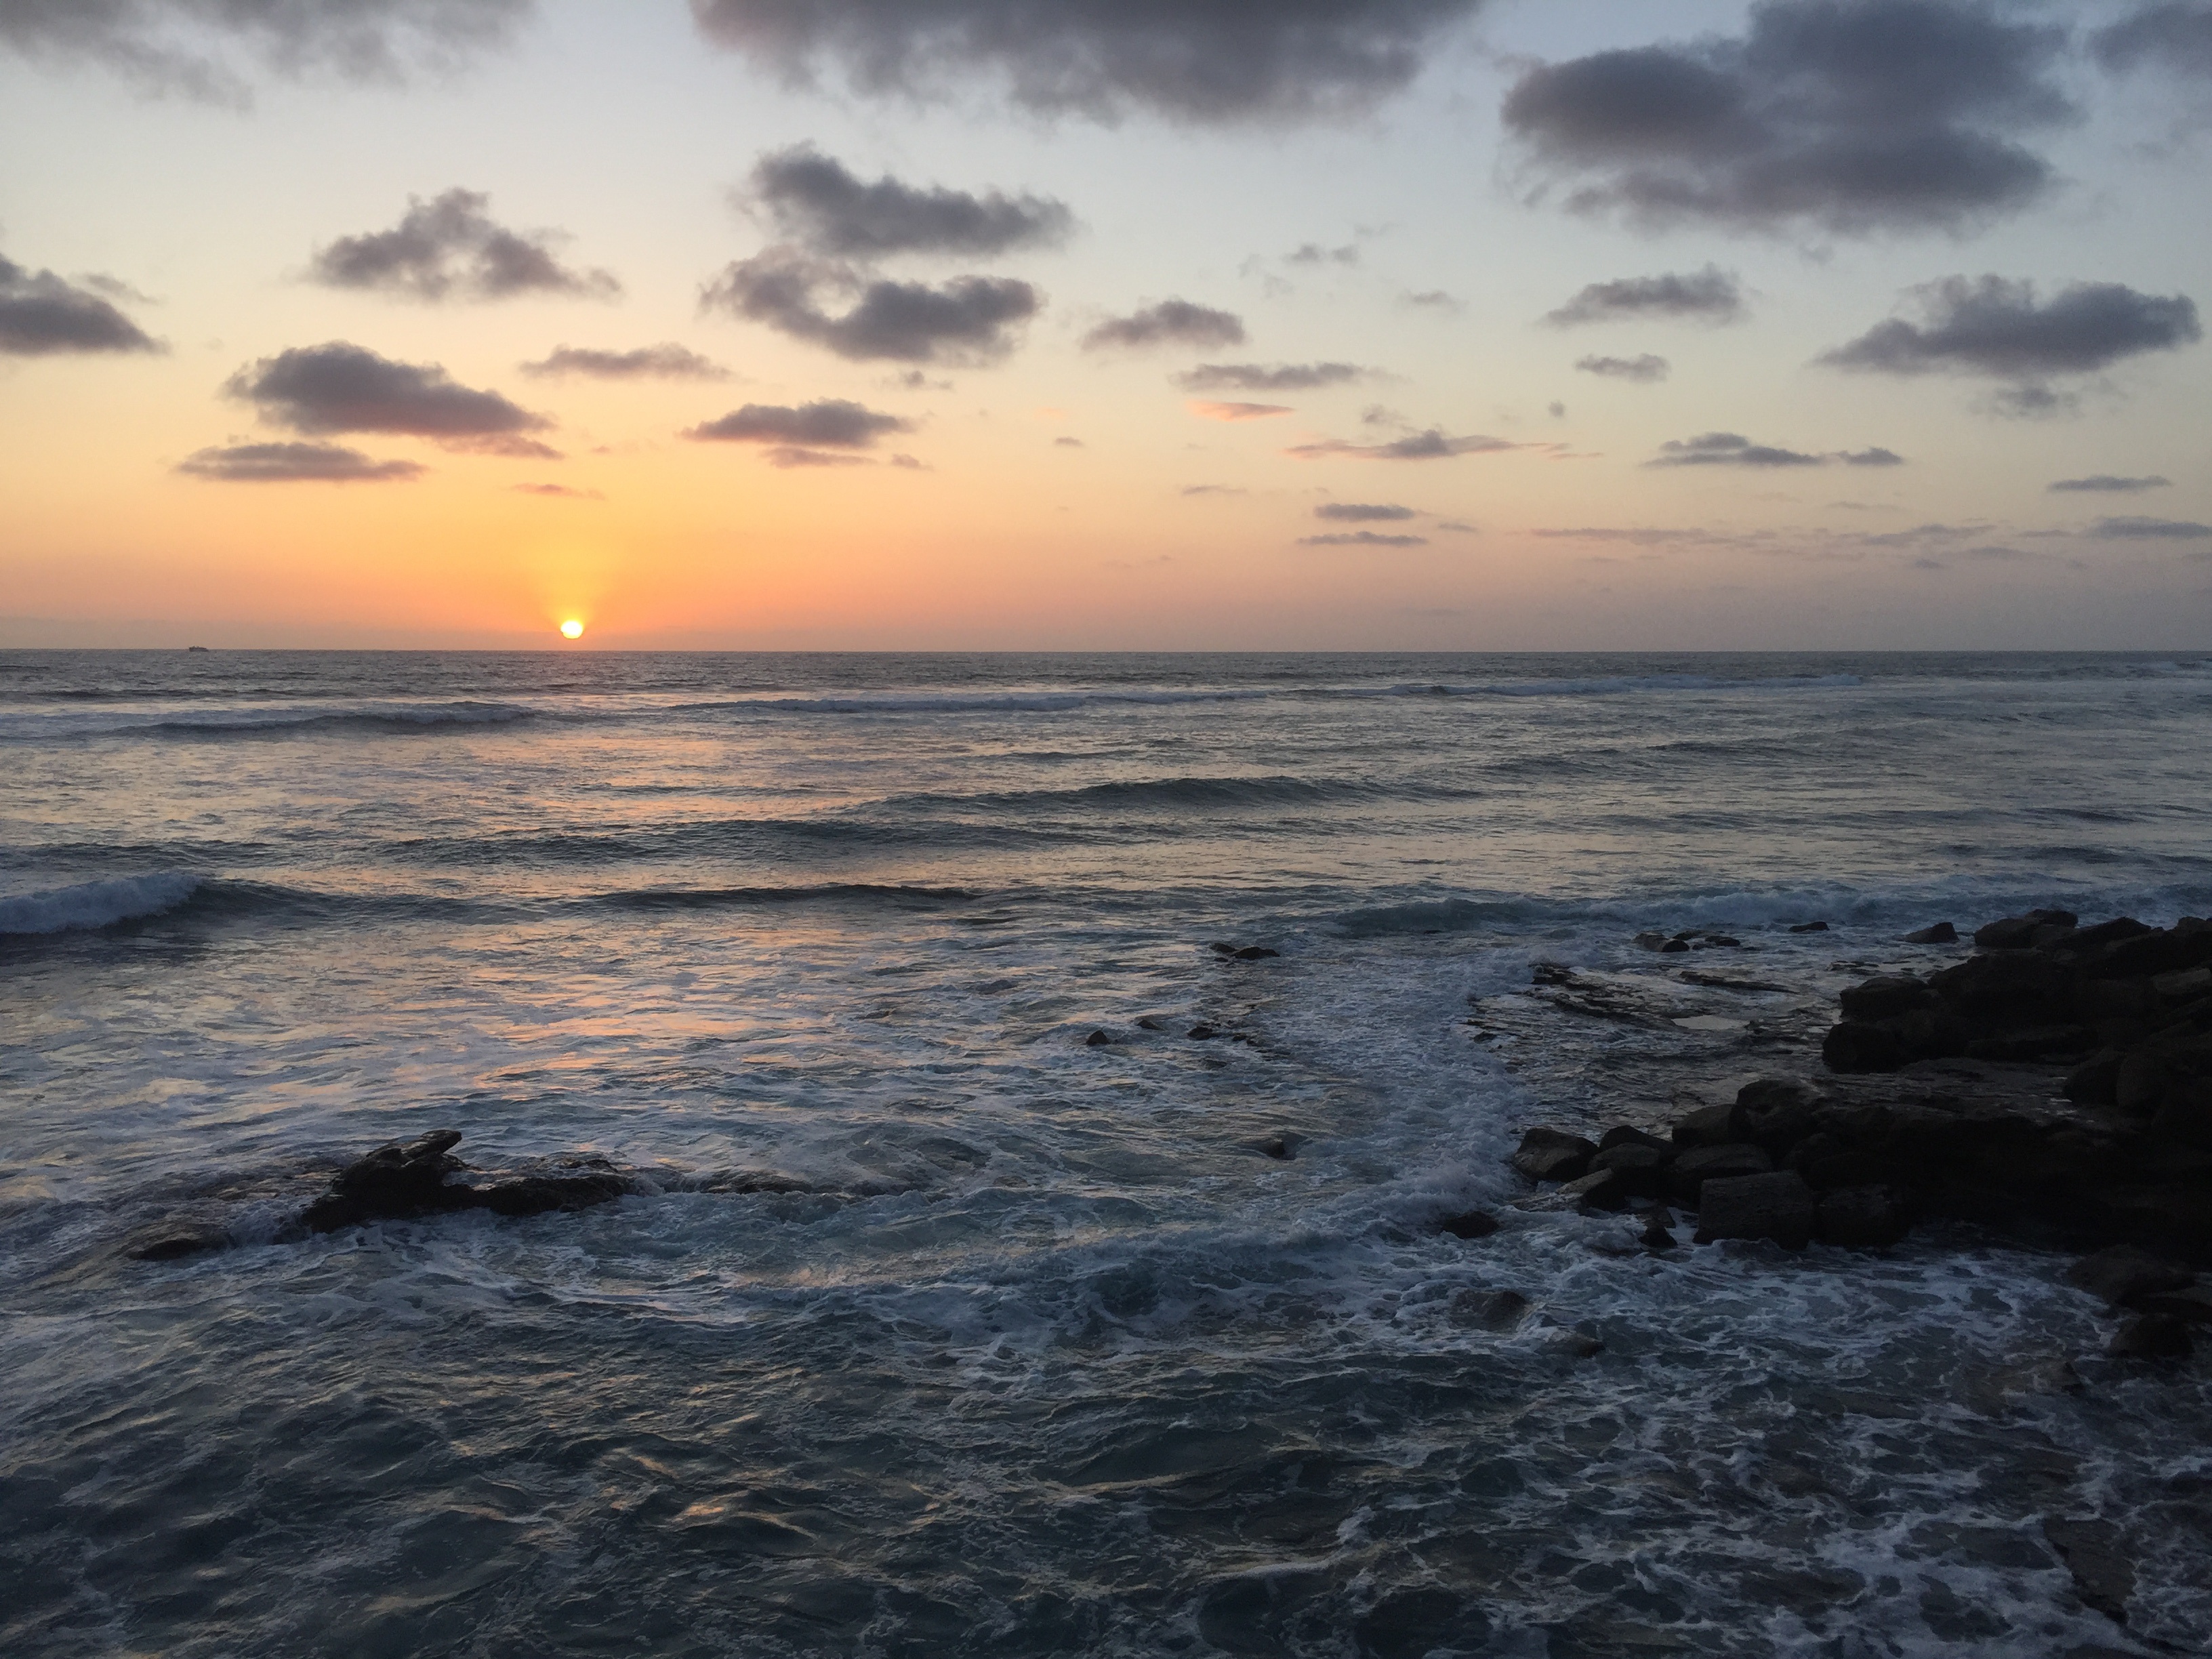
beach, sea, coast, ocean, horizon, cloud, sunrise, sunset, morning, shore, wave, dawn, dusk, evening, body of water, cape, wind wave